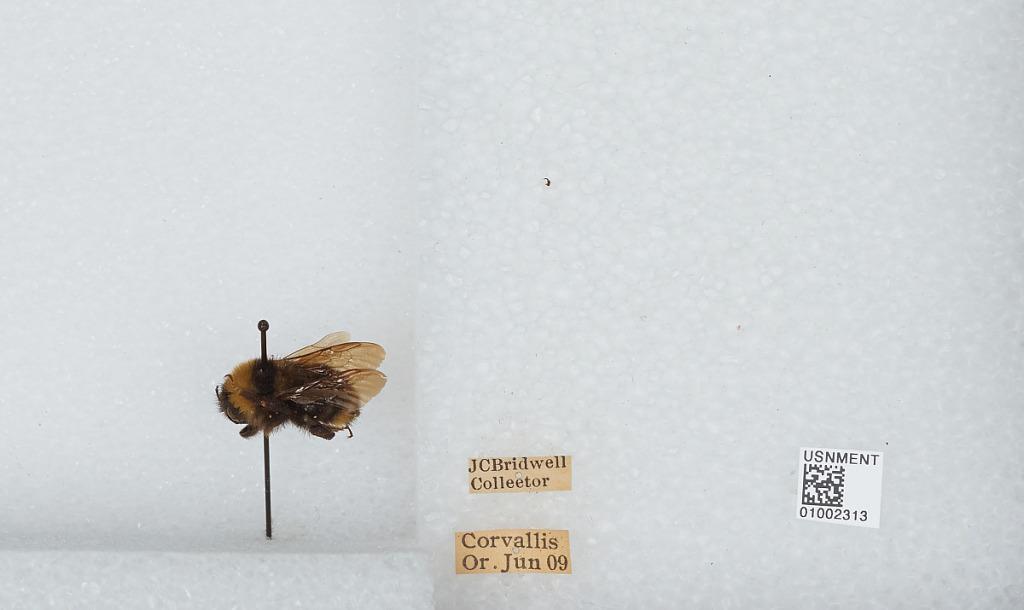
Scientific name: Bombus (Fervidobombus) californicus Smith
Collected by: J. Bridwell
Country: United States
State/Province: Oregon
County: Benton
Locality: Corvallis
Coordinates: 44.5667, -123.283